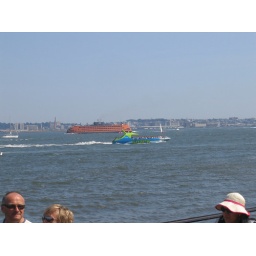
Cool little green and blue boat (Staton Island ferry in the backgorund)